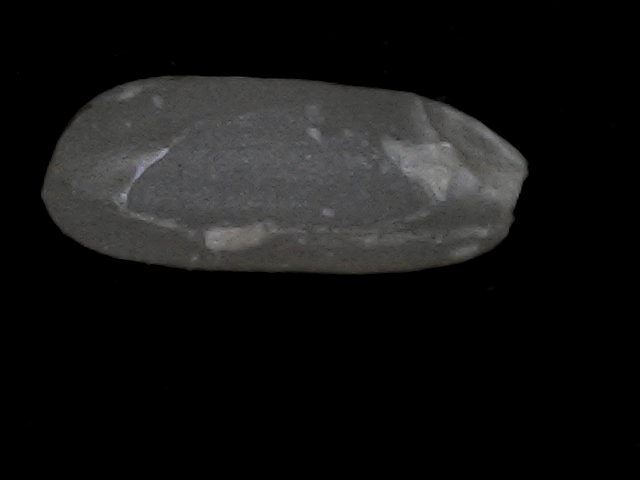
Rice variety: BD95